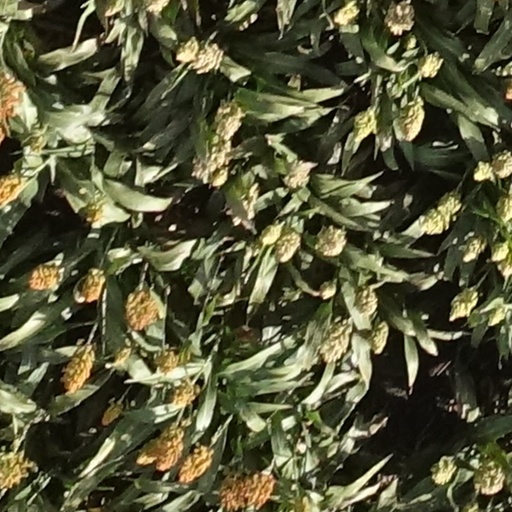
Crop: sorghum